4th South Midland Brigade, Royal Field Artillery

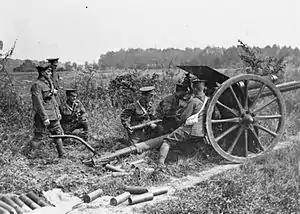
18-pounder in action on the Somme

After a long period of trench warfare, 48th (SM) Division's first offensive operation was in the Battle of the Somme. Preparations became intense. The artillery brigades alternated in frontline positions at Sailly and the DAC began dumping additional ammunition close to the guns. The bombardment began on 24 June and B Bty took part, attached to 29th Division's artillery. The rest of the brigade gathered at the wagon lines behind Mailly-Maillet on 28 June ready for the attack planned for next day, but Z Day was delayed by two days while the bombardment continued and the brigade stood fast. The battle was launched on 1 July 1916. Most of 48th (SM) Division was in reserve, only two battalions being engaged, but CCXLIII Bde moved up to positions between Mailly-Maillet and Auchonvillers to support 29th Division. However, the infantry assault on this front having failed disastrously, 29th DA ordered it back. That evening it was sent to assist 31st Division, whose attack had also failed.